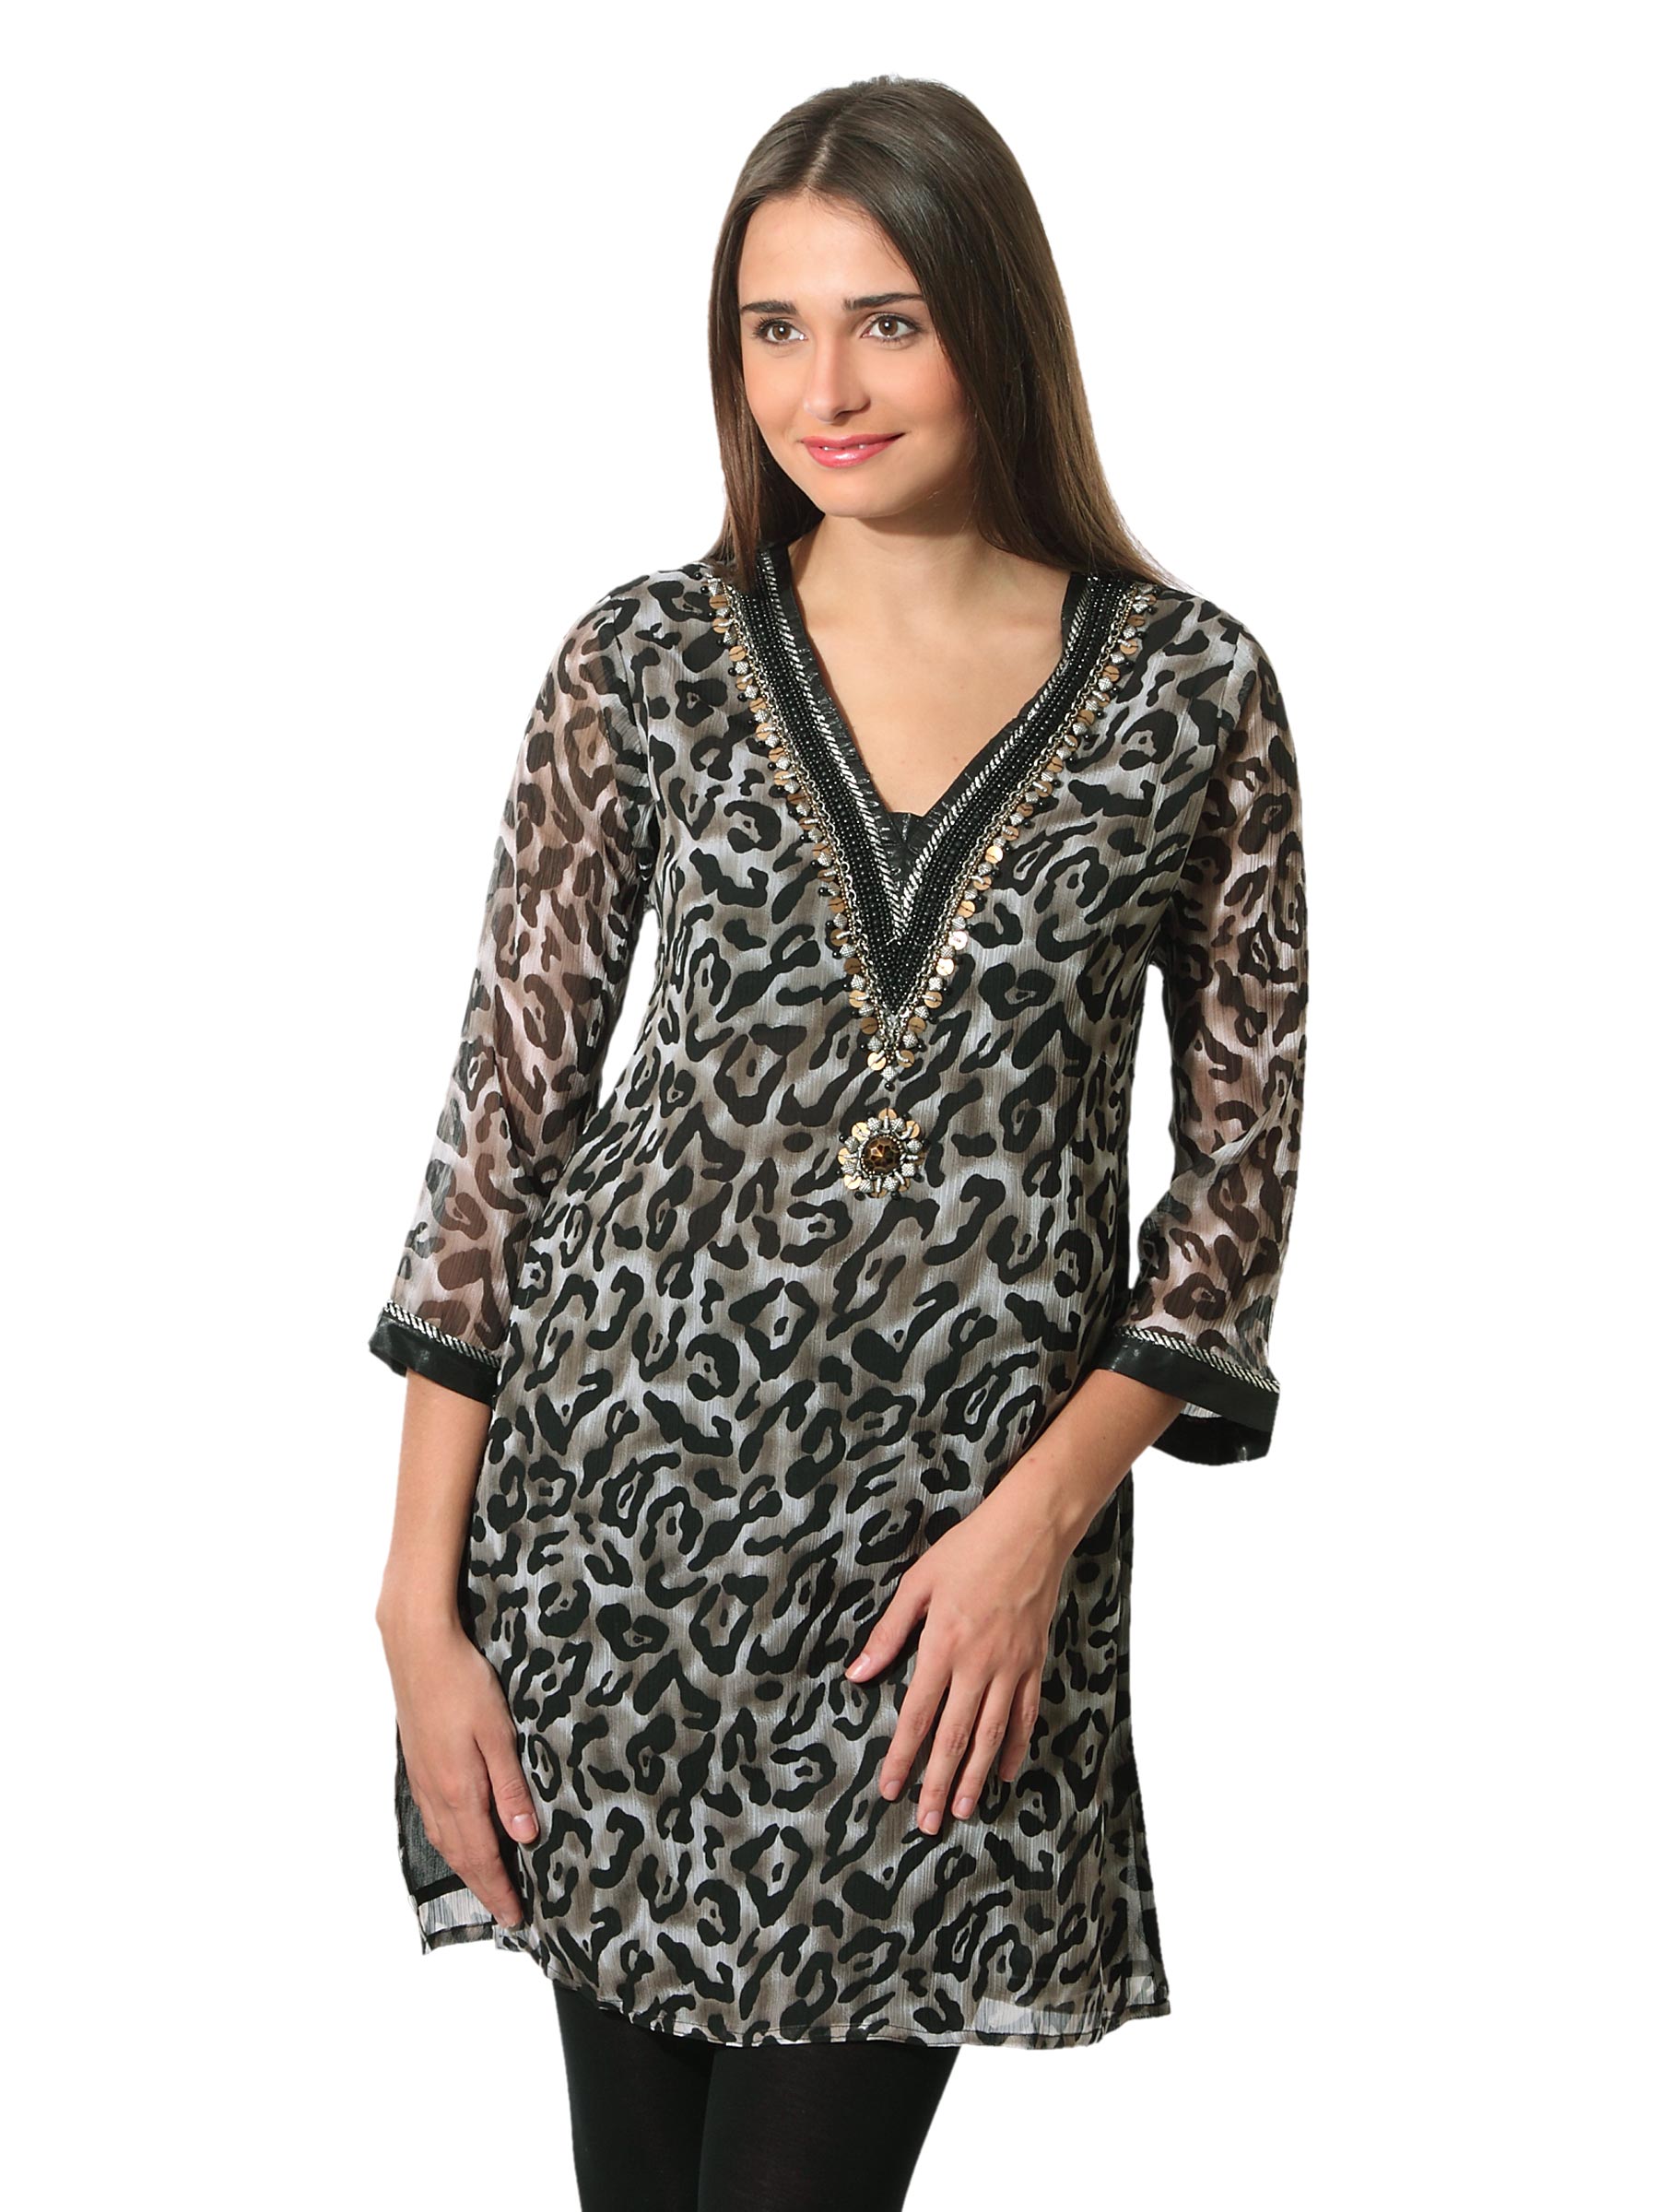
Aneri Women Grey Printed Kurta
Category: Apparel / Topwear / Kurtas
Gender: Women
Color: Grey
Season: Summer 2012
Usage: Ethnic